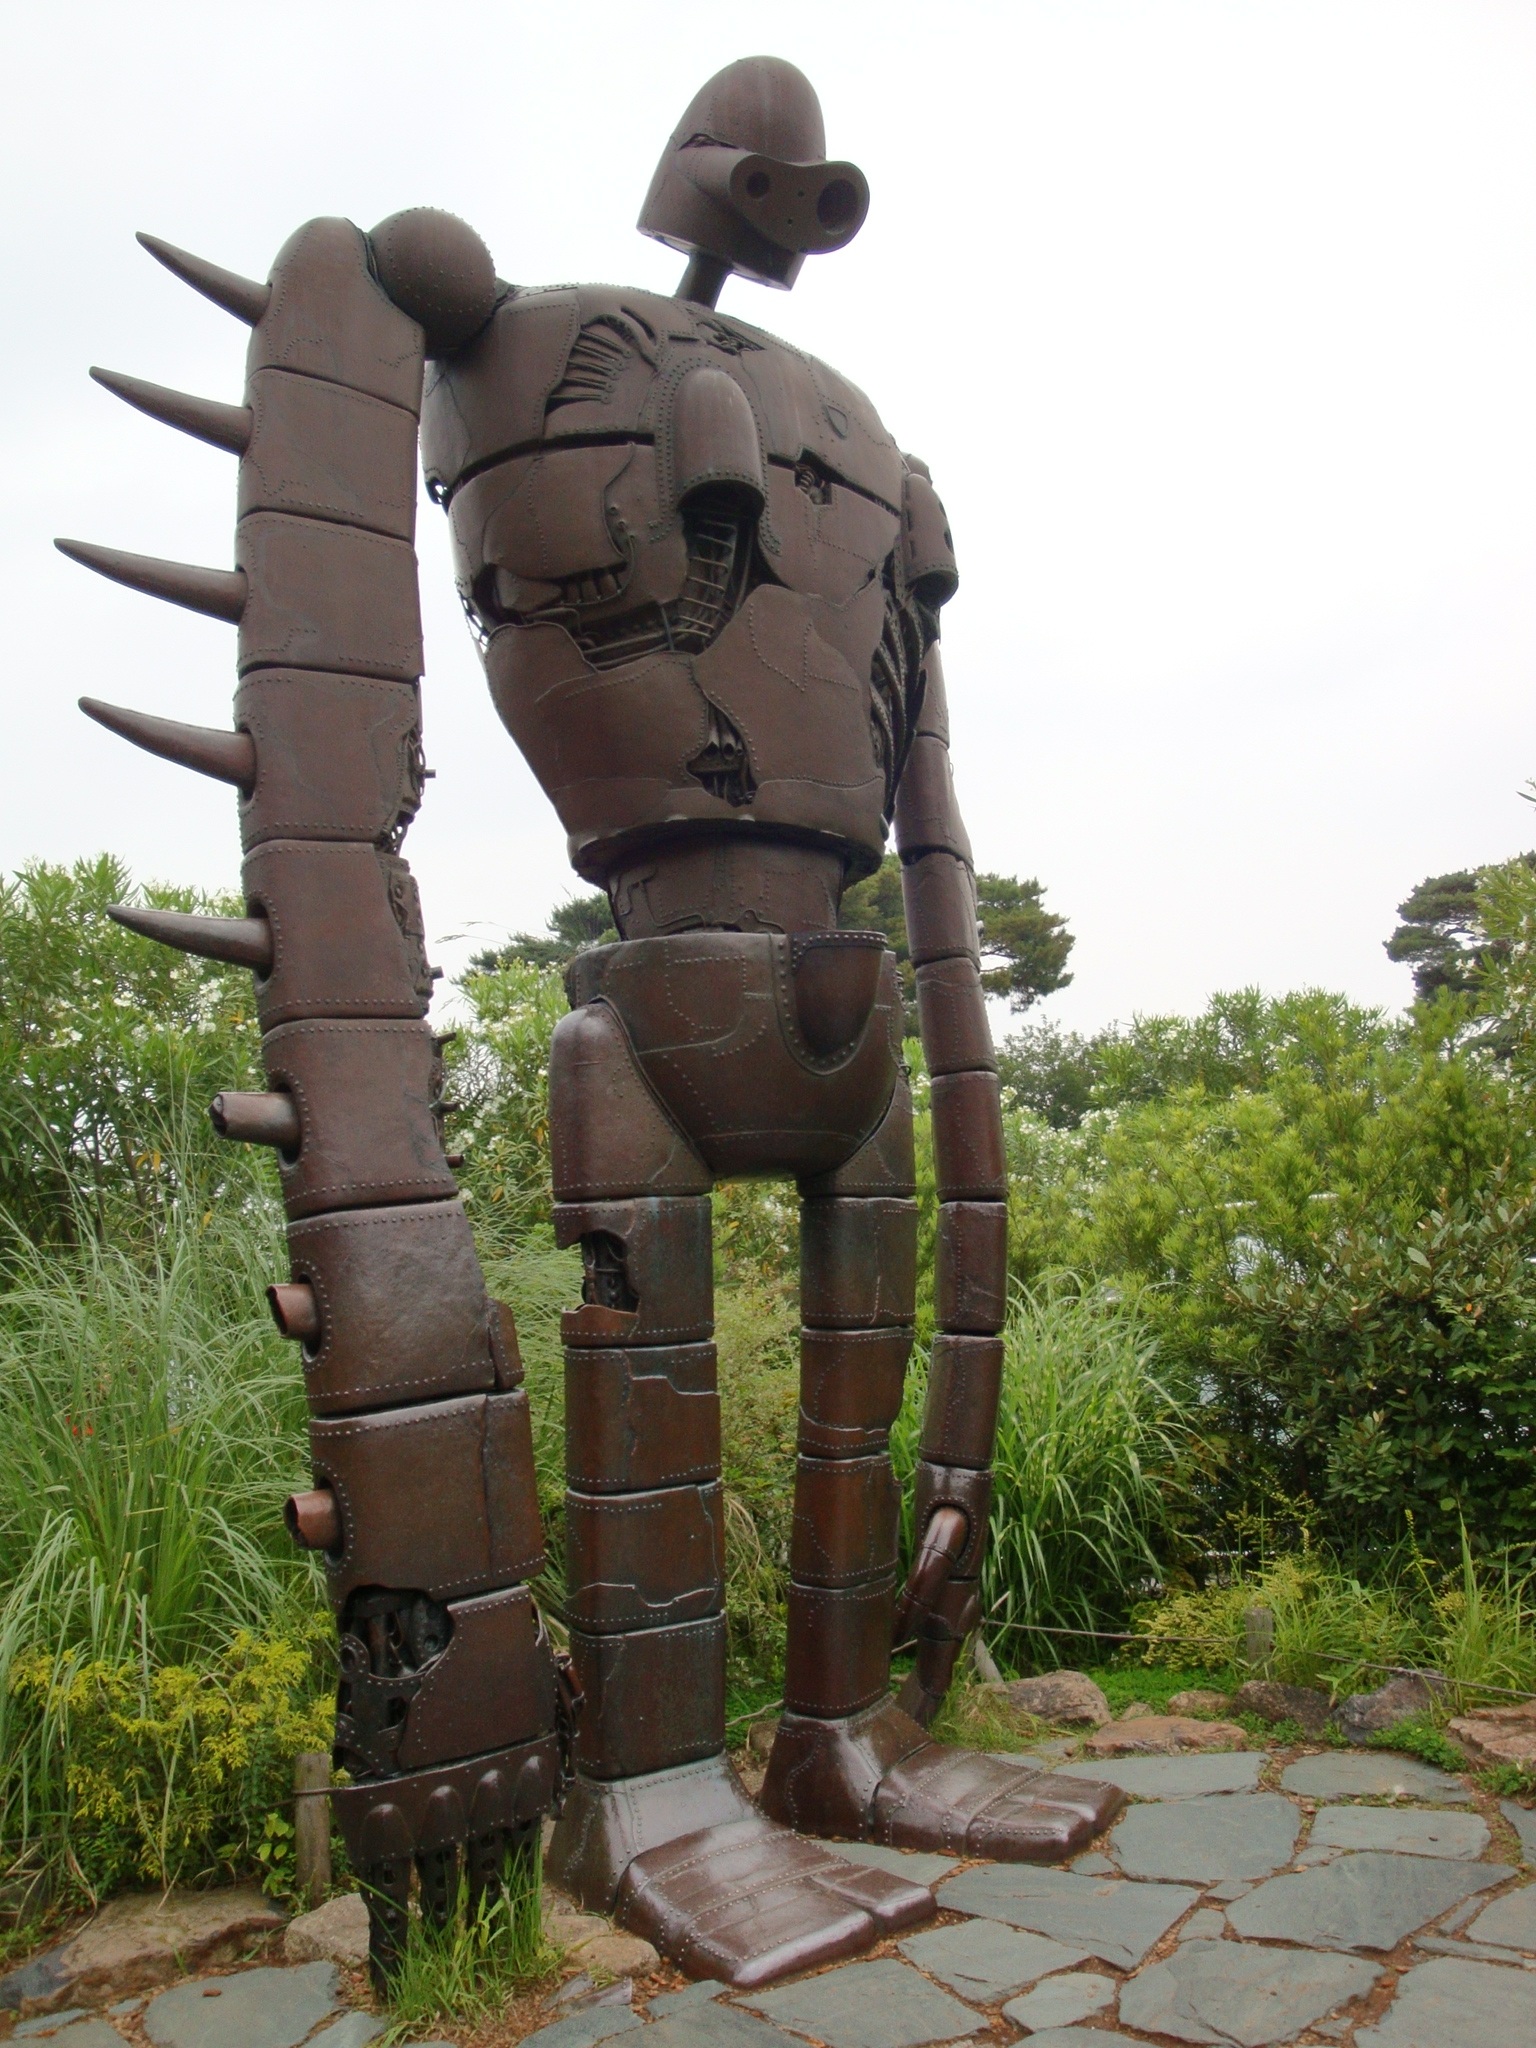
person, statue, soldier, sculpture, giant, armour, cartoon